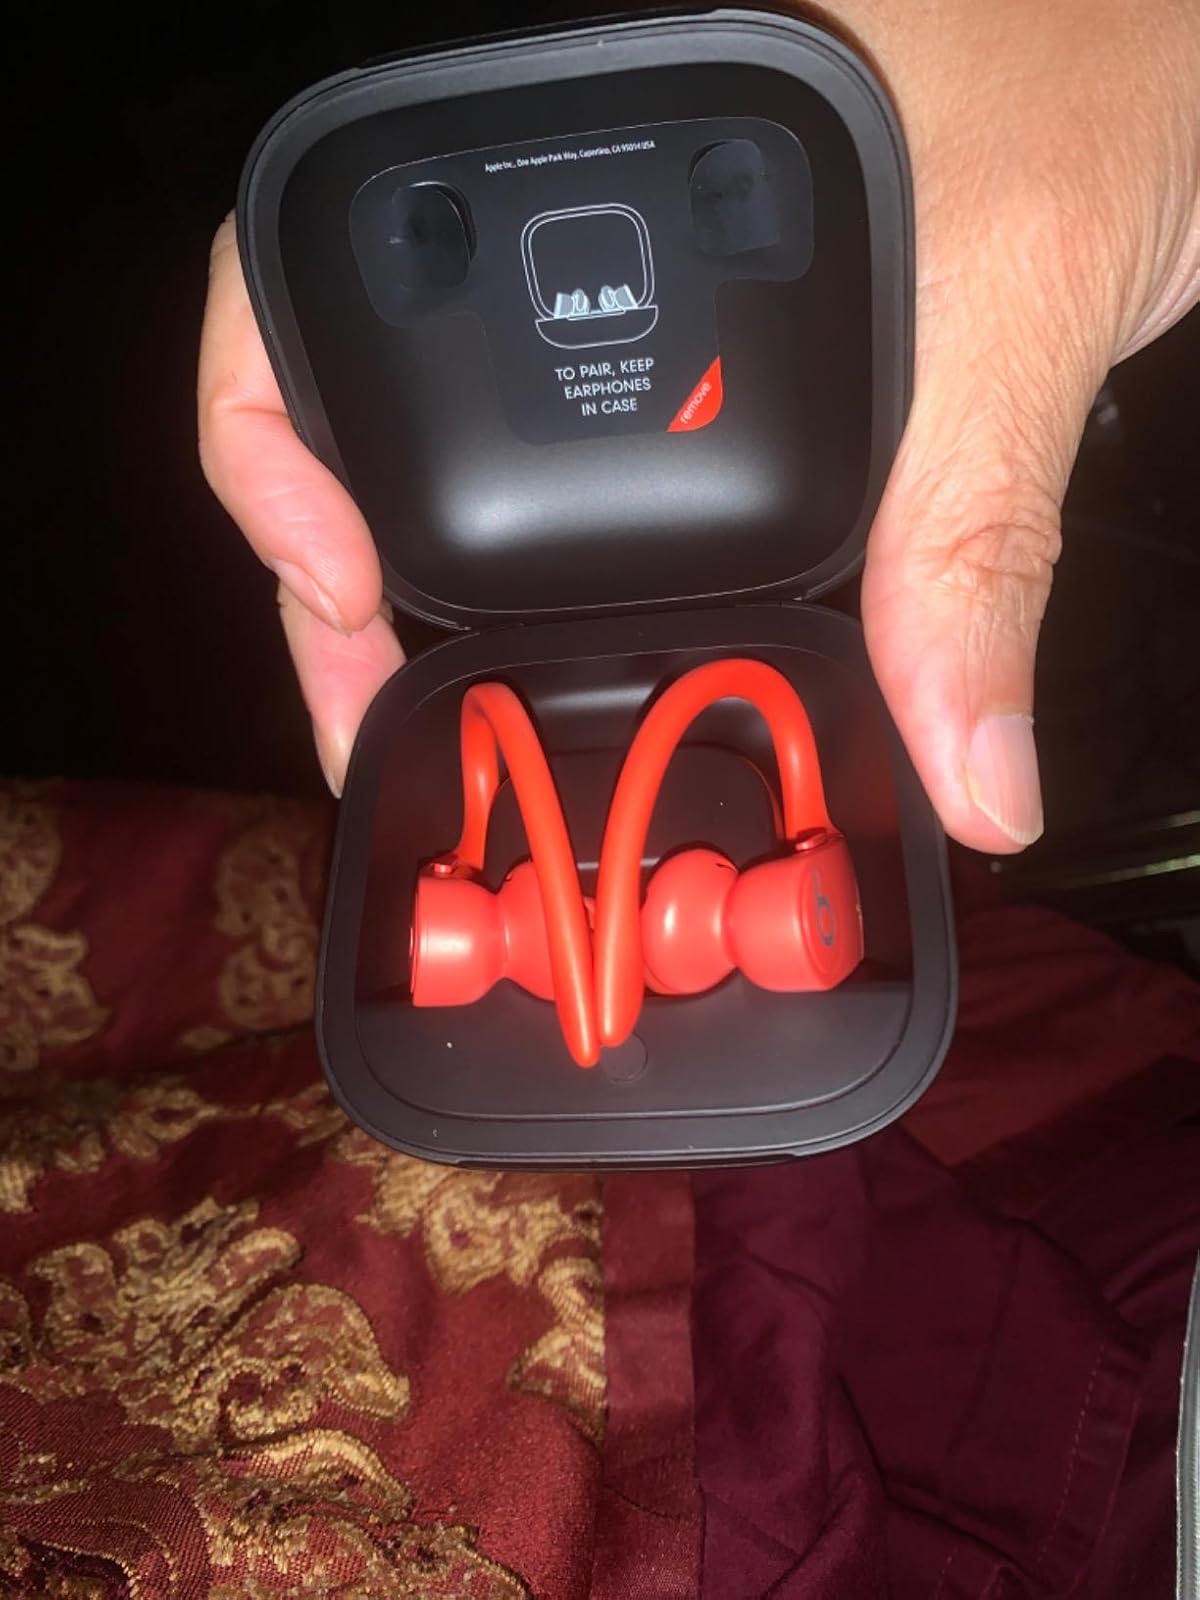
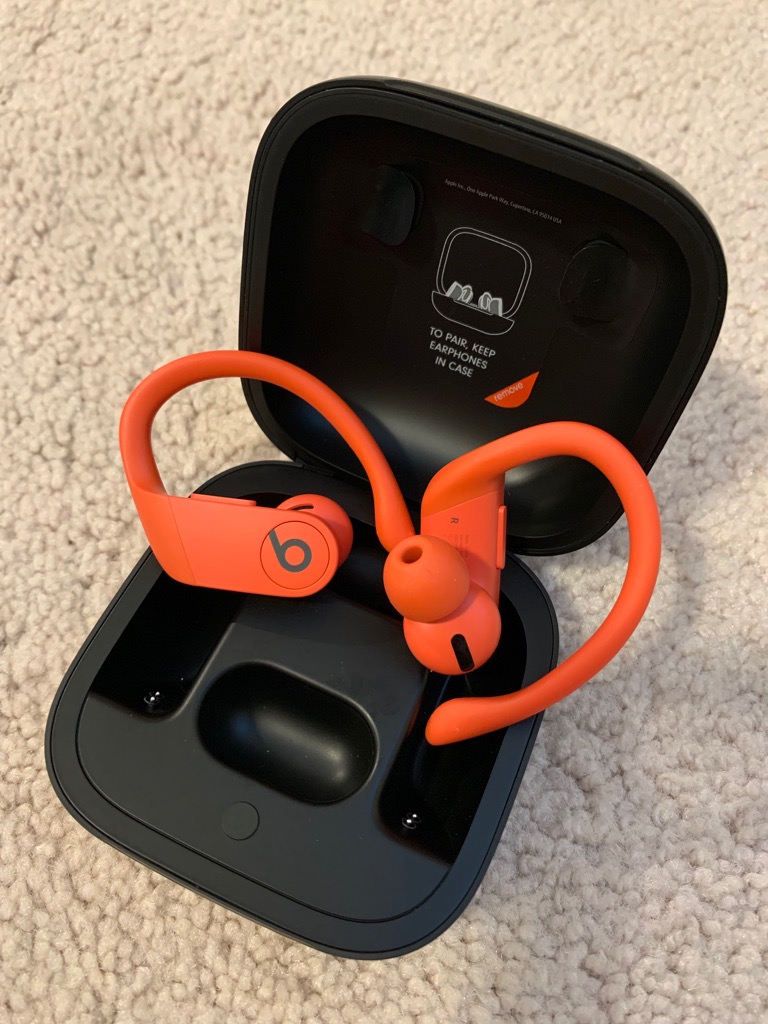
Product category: earbuds
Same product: yes